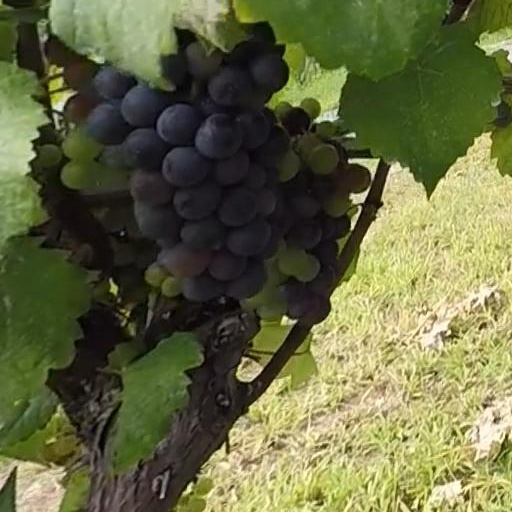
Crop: grape